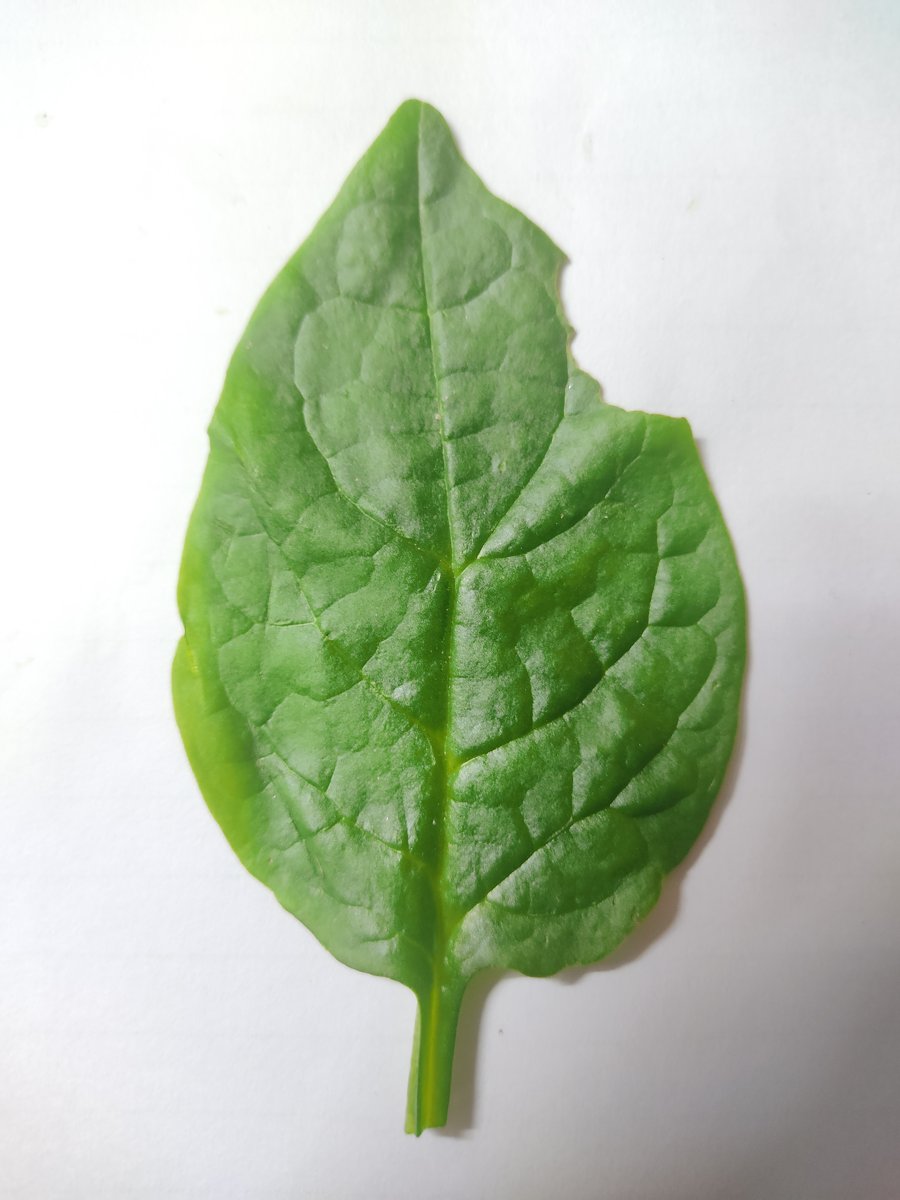
Label: Pest-Damage